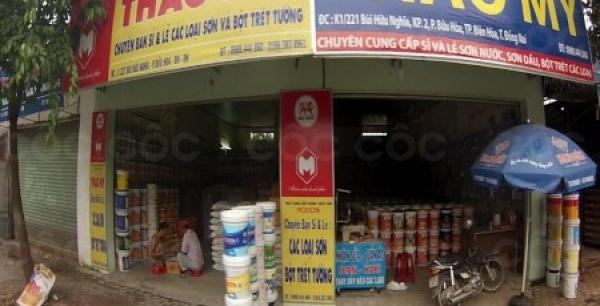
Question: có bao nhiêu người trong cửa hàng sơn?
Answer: có hai người trong cửa hàng